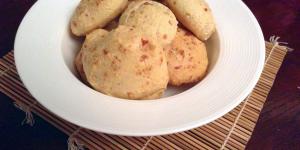
chipas paraguayas